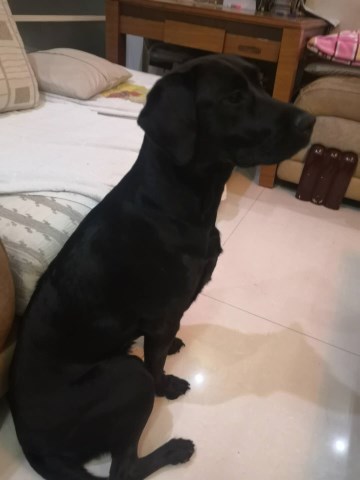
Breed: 3580-n000122-Labrador_retriever